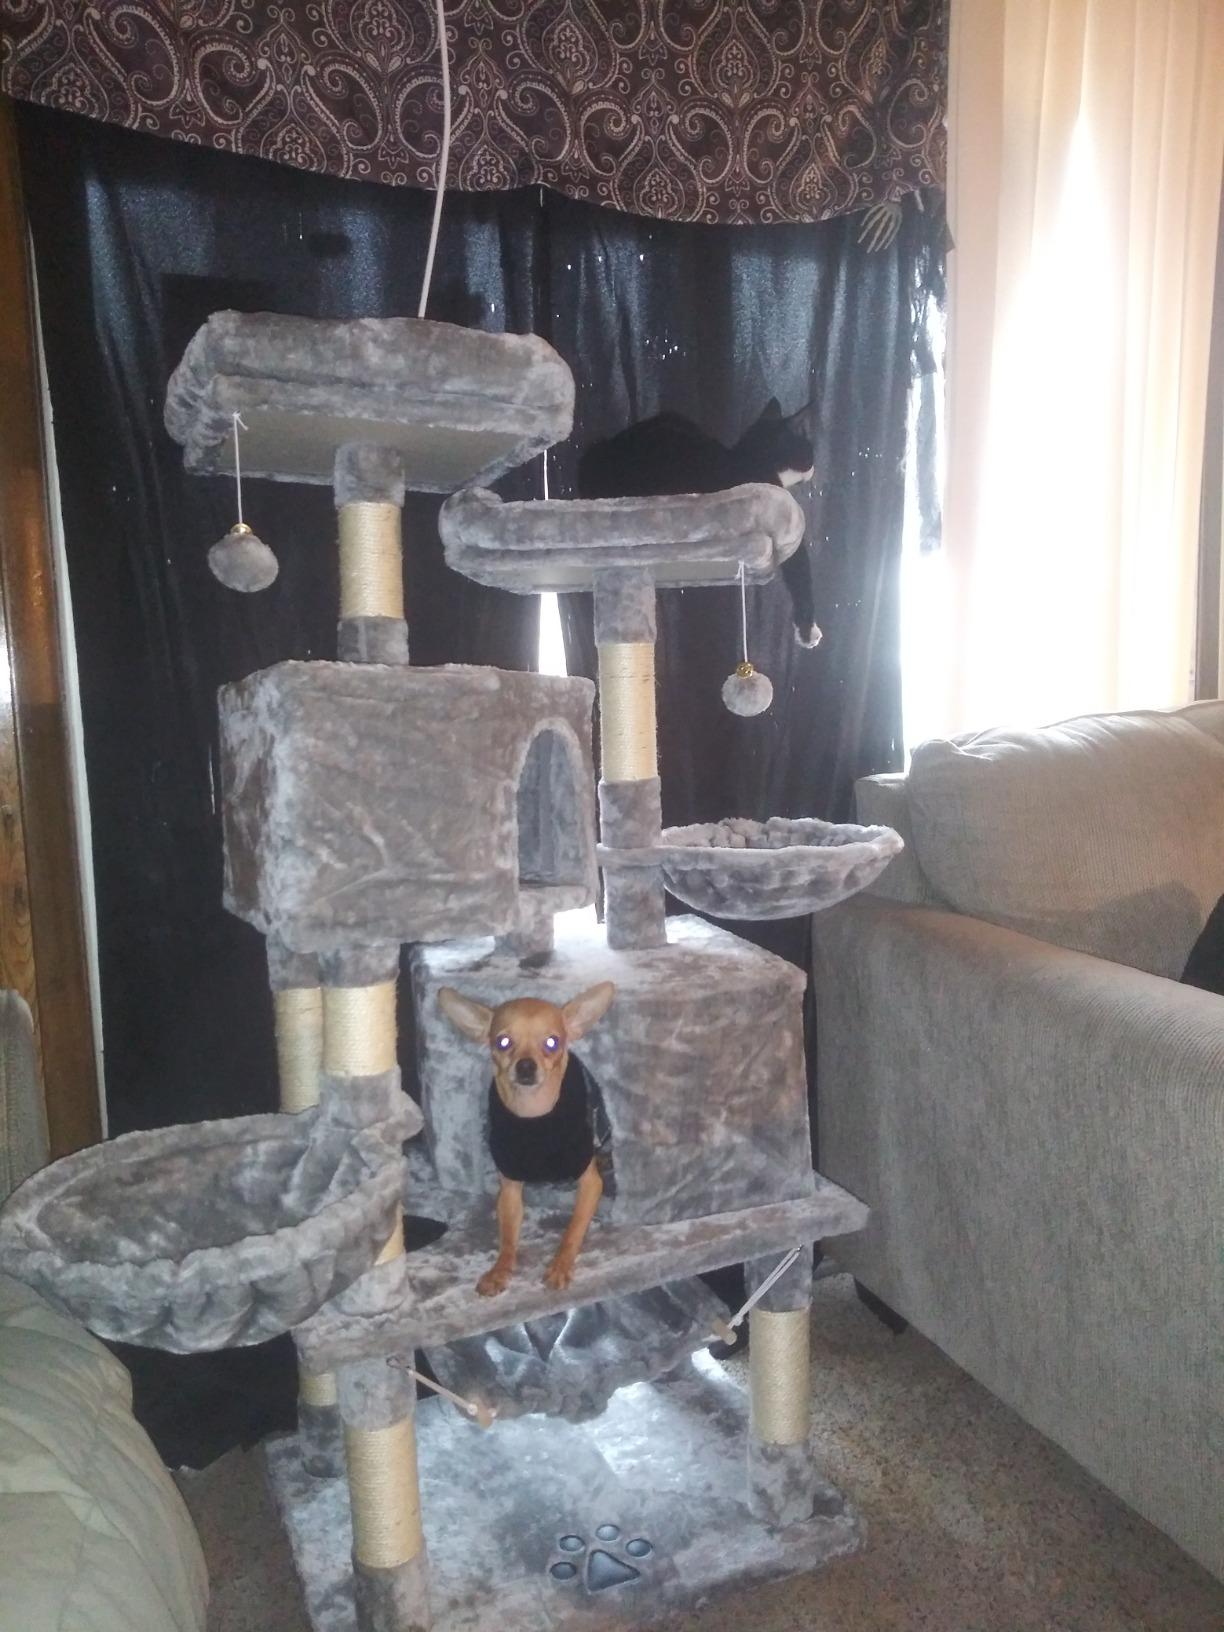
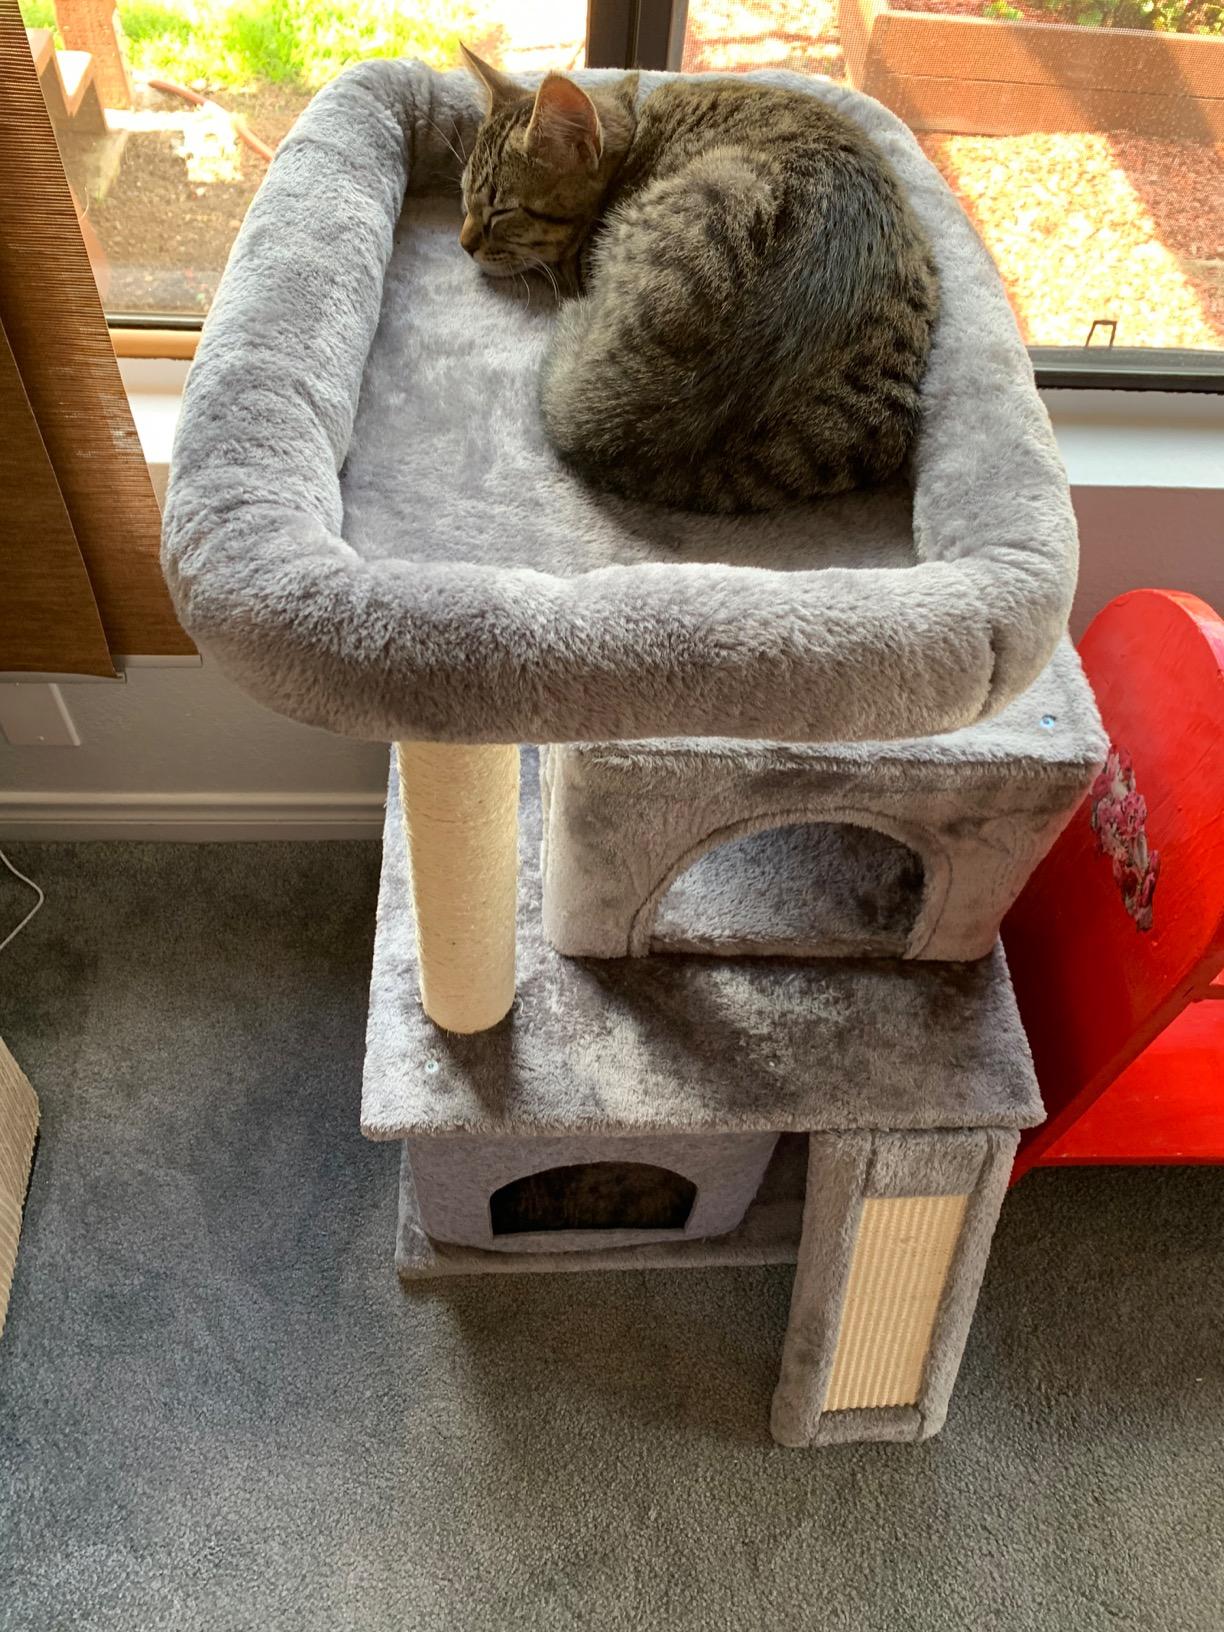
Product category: items_cat tree
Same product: no